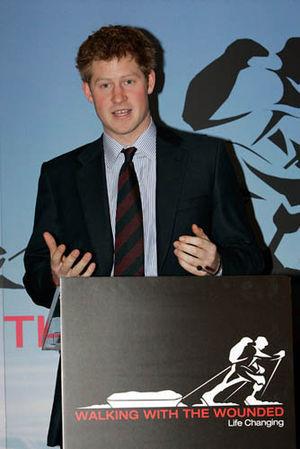
Walking with the Wounded est une association caritative britannique fondée en 2010 par Simon Daglish & Ed Parker, sous le patronage du prince Harry de Galles. Elle a pour but d'aider à la rééducation et surtout à la réinsertion professionnelle et sociale des grands invalides de guerre, confrontés à leur combat le plus ardu, celui de se reconstruire une vie et un avenir. Les fonds récoltés sont utilisés pour financer des études, des cursus de qualification professionnelle, en somme, la reconversion des soldats brûlés, rendus aveugles, handicapés, physiques ou mentaux, au cours de leurs missions de guerre. L'association soutient divers fonds, diverses associations, toutes et tous dédiés à aider les militaires gravement blessés à se reconstruire un futur plein de promesses. Elle offre aux grands invalides de guerre un réseau propice à favoriser leur réinsertion. Tous les vétérans sont éligibles au soutien de l'association.